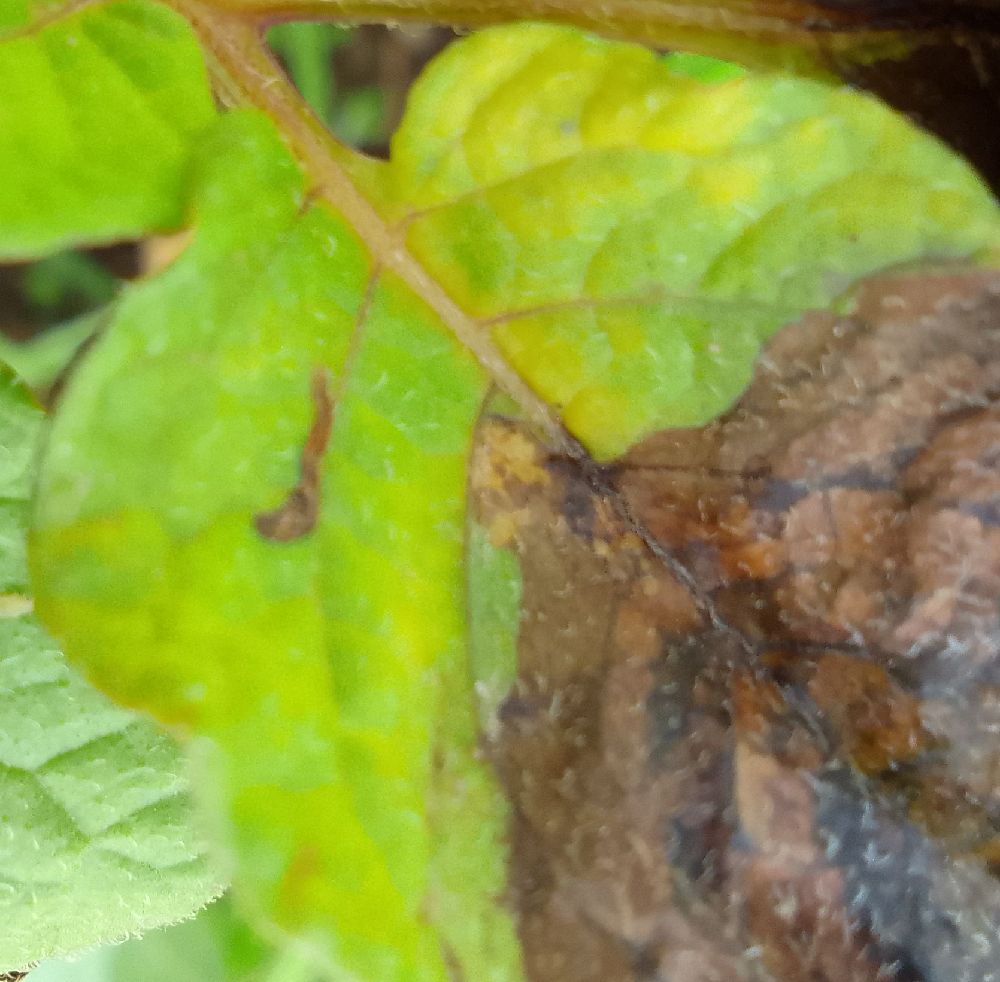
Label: Late blight